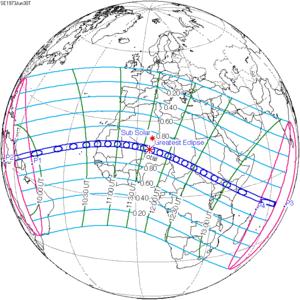
Une éclipse solaire totale a eu lieu le 30 juin 1973.